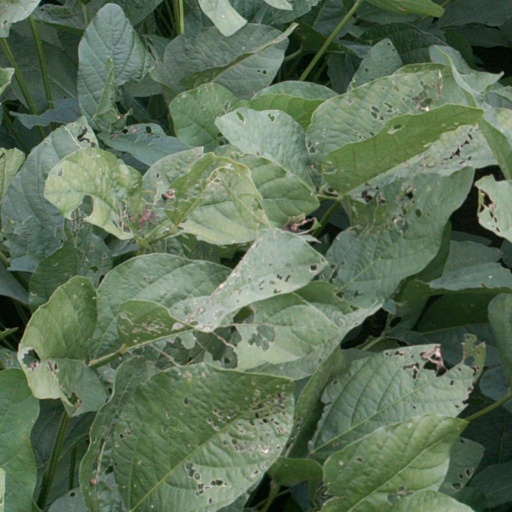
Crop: soybean